2015 IIHF World U18 Championship Division I

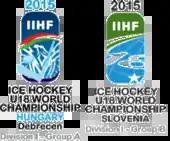

The 2015 IIHF U18 World Championship Division I was two international under-18 ice hockey tournaments organised by the International Ice Hockey Federation. The Division I A and Division I B tournaments represent the second and the third tier of the IIHF World U18 Championship.